Evans Bay Patent Slip

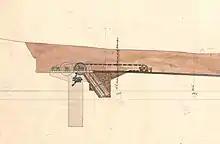
Diagram showing a cross-section of the winding gear attached to the cradle

The immediate success of the first slipway led the Wellington Provincial Council to investigate building a bigger slip that could handle larger ships. In December 1863, the New Zealand Government passed empowering legislation authorising the Superintendent of Wellington to compulsorily acquire an area of land up to at Evans Bay for the construction of a larger Patent Slip. The Wellington Provincial Council was keen to have a slip capable of taking large vessels to increase the attractiveness of Wellington Harbour for the shipping trade. However, the Provincial Council was unable to fund the construction, and decided to grant a concession for a slipway to be built and operated. The concession was granted to Kennard Bros., of London.